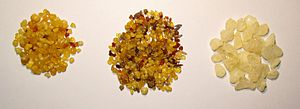
Indisk røgelsestræ / Galleri
Røgelse (harpiks).
Indisk røgelsestræ er en art i planteslægten Boswellia. Fra planten produceres røgelse, der går under handelsnavnet Salai. På sanskrit kaldes den Sallaki og på latin Olibanum Indicum. Planten er hjemmehørende i store dele af Indien og i Punjab, som strækker sig ind i Pakistan.